Medicine in Azerbaijan

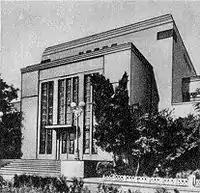
Building of Physiotherapy Institute in Baku, 1930s.

Nariman Narimanov, who also was a doctor, was the leader of a newly established administration. From 1920 to 1921 Aghahuseyn Kazimov and then in 1935 Mir Movsum Gadirly were national commissars of health-care in the Azerbaijan SSR.